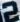
Number: 2